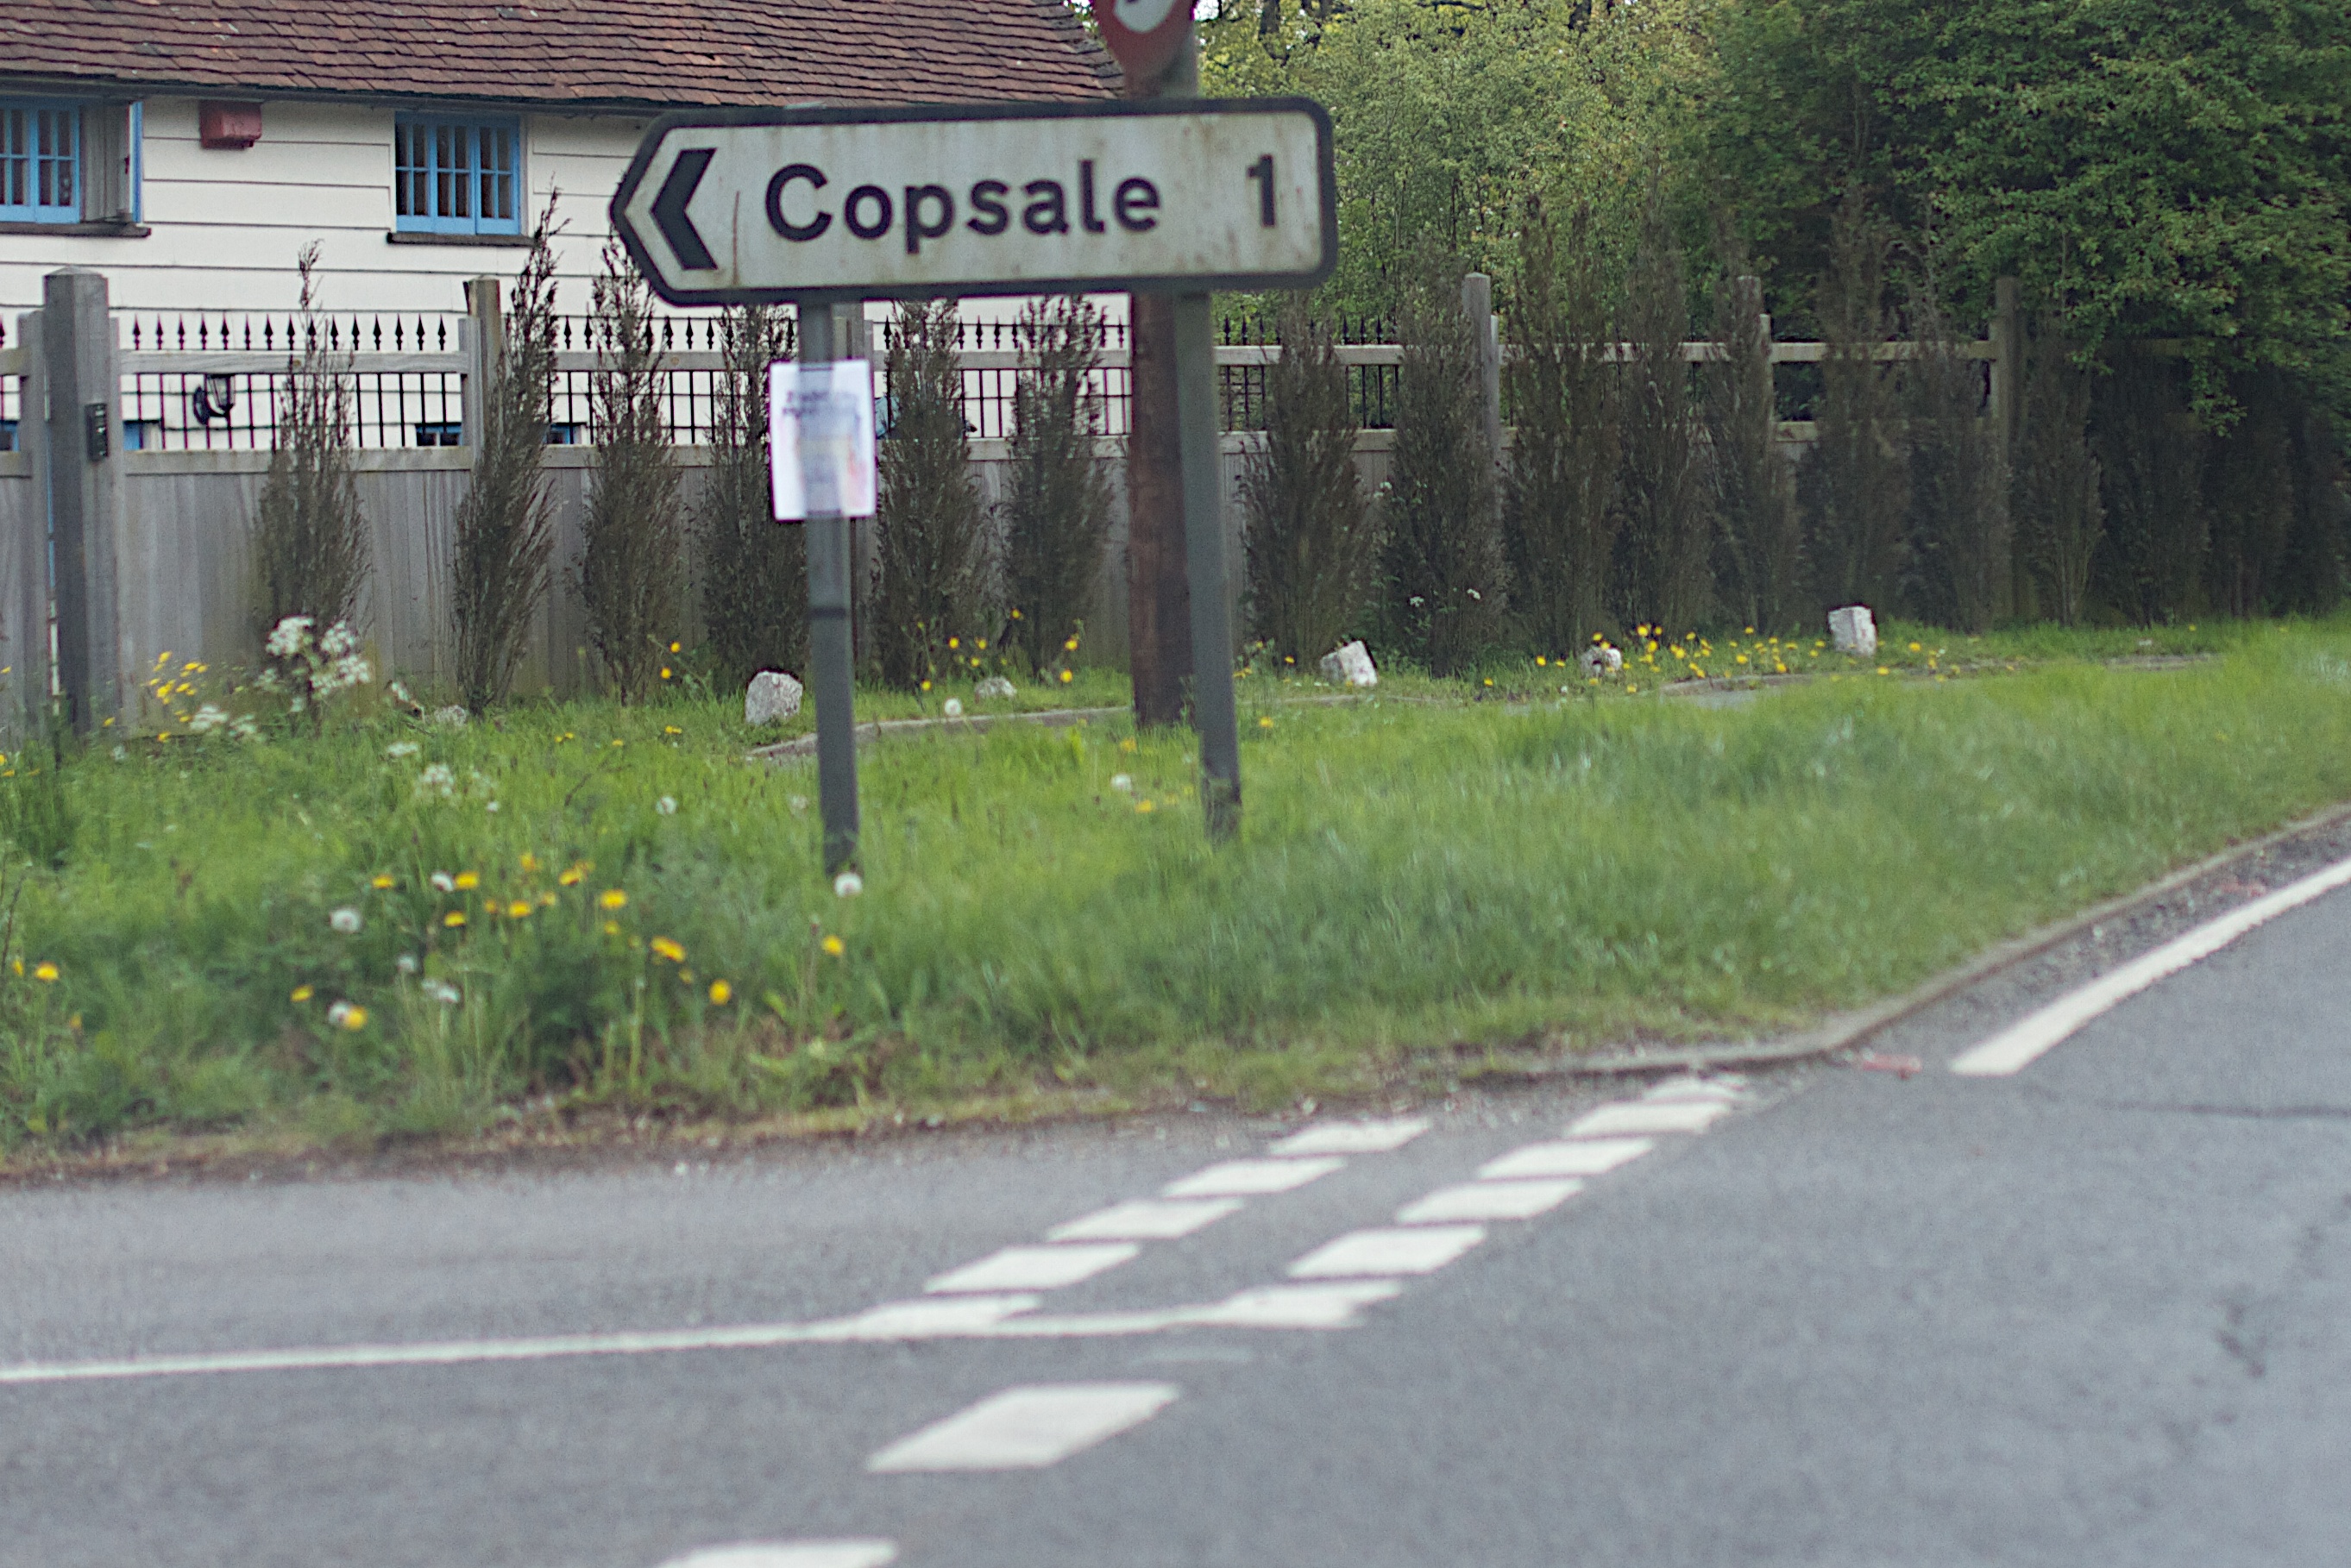
pedestrian, road, highway, asphalt, sign, signage, lane, infrastructure, traffic sign